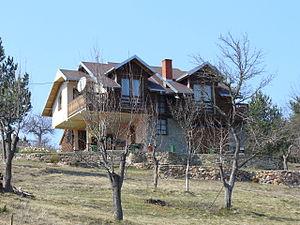
Berovo est une municipalité et une petite ville de l'est de la Macédoine du Nord, située à 160 km de la capitale, Skopje, et à une dizaine de kilomètres de la frontière bulgare. La municipalité fait 598,07 km² et comptait 13 941 habitants en 2002. La ville de Berovo en elle-même comptait alors 7 002 habitants, le reste de la population étant réparti dans les villages alentour.